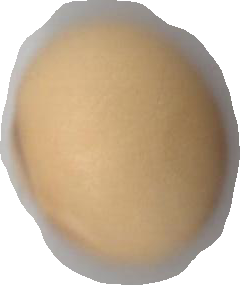
Variety: Dega